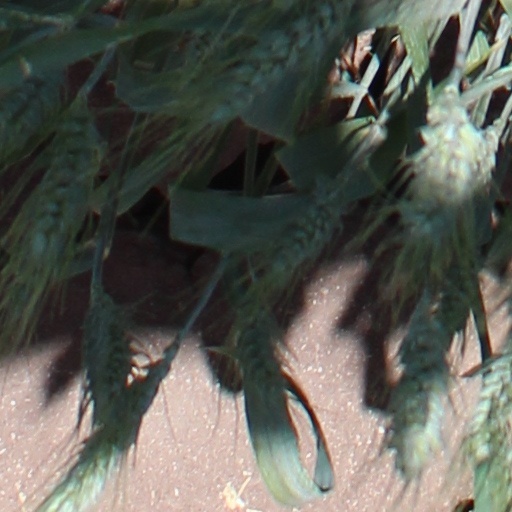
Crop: wheat